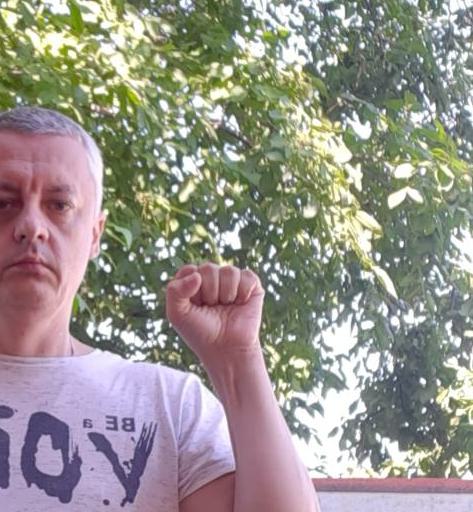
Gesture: fist